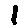
Label: 1